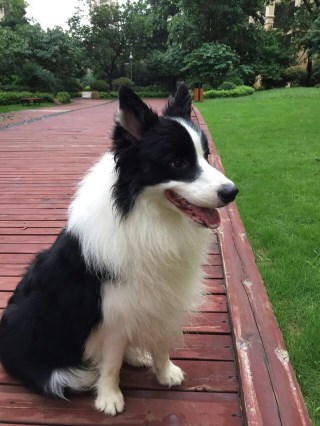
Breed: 2594-n000109-Border_collie